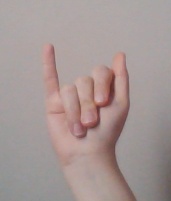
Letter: meem